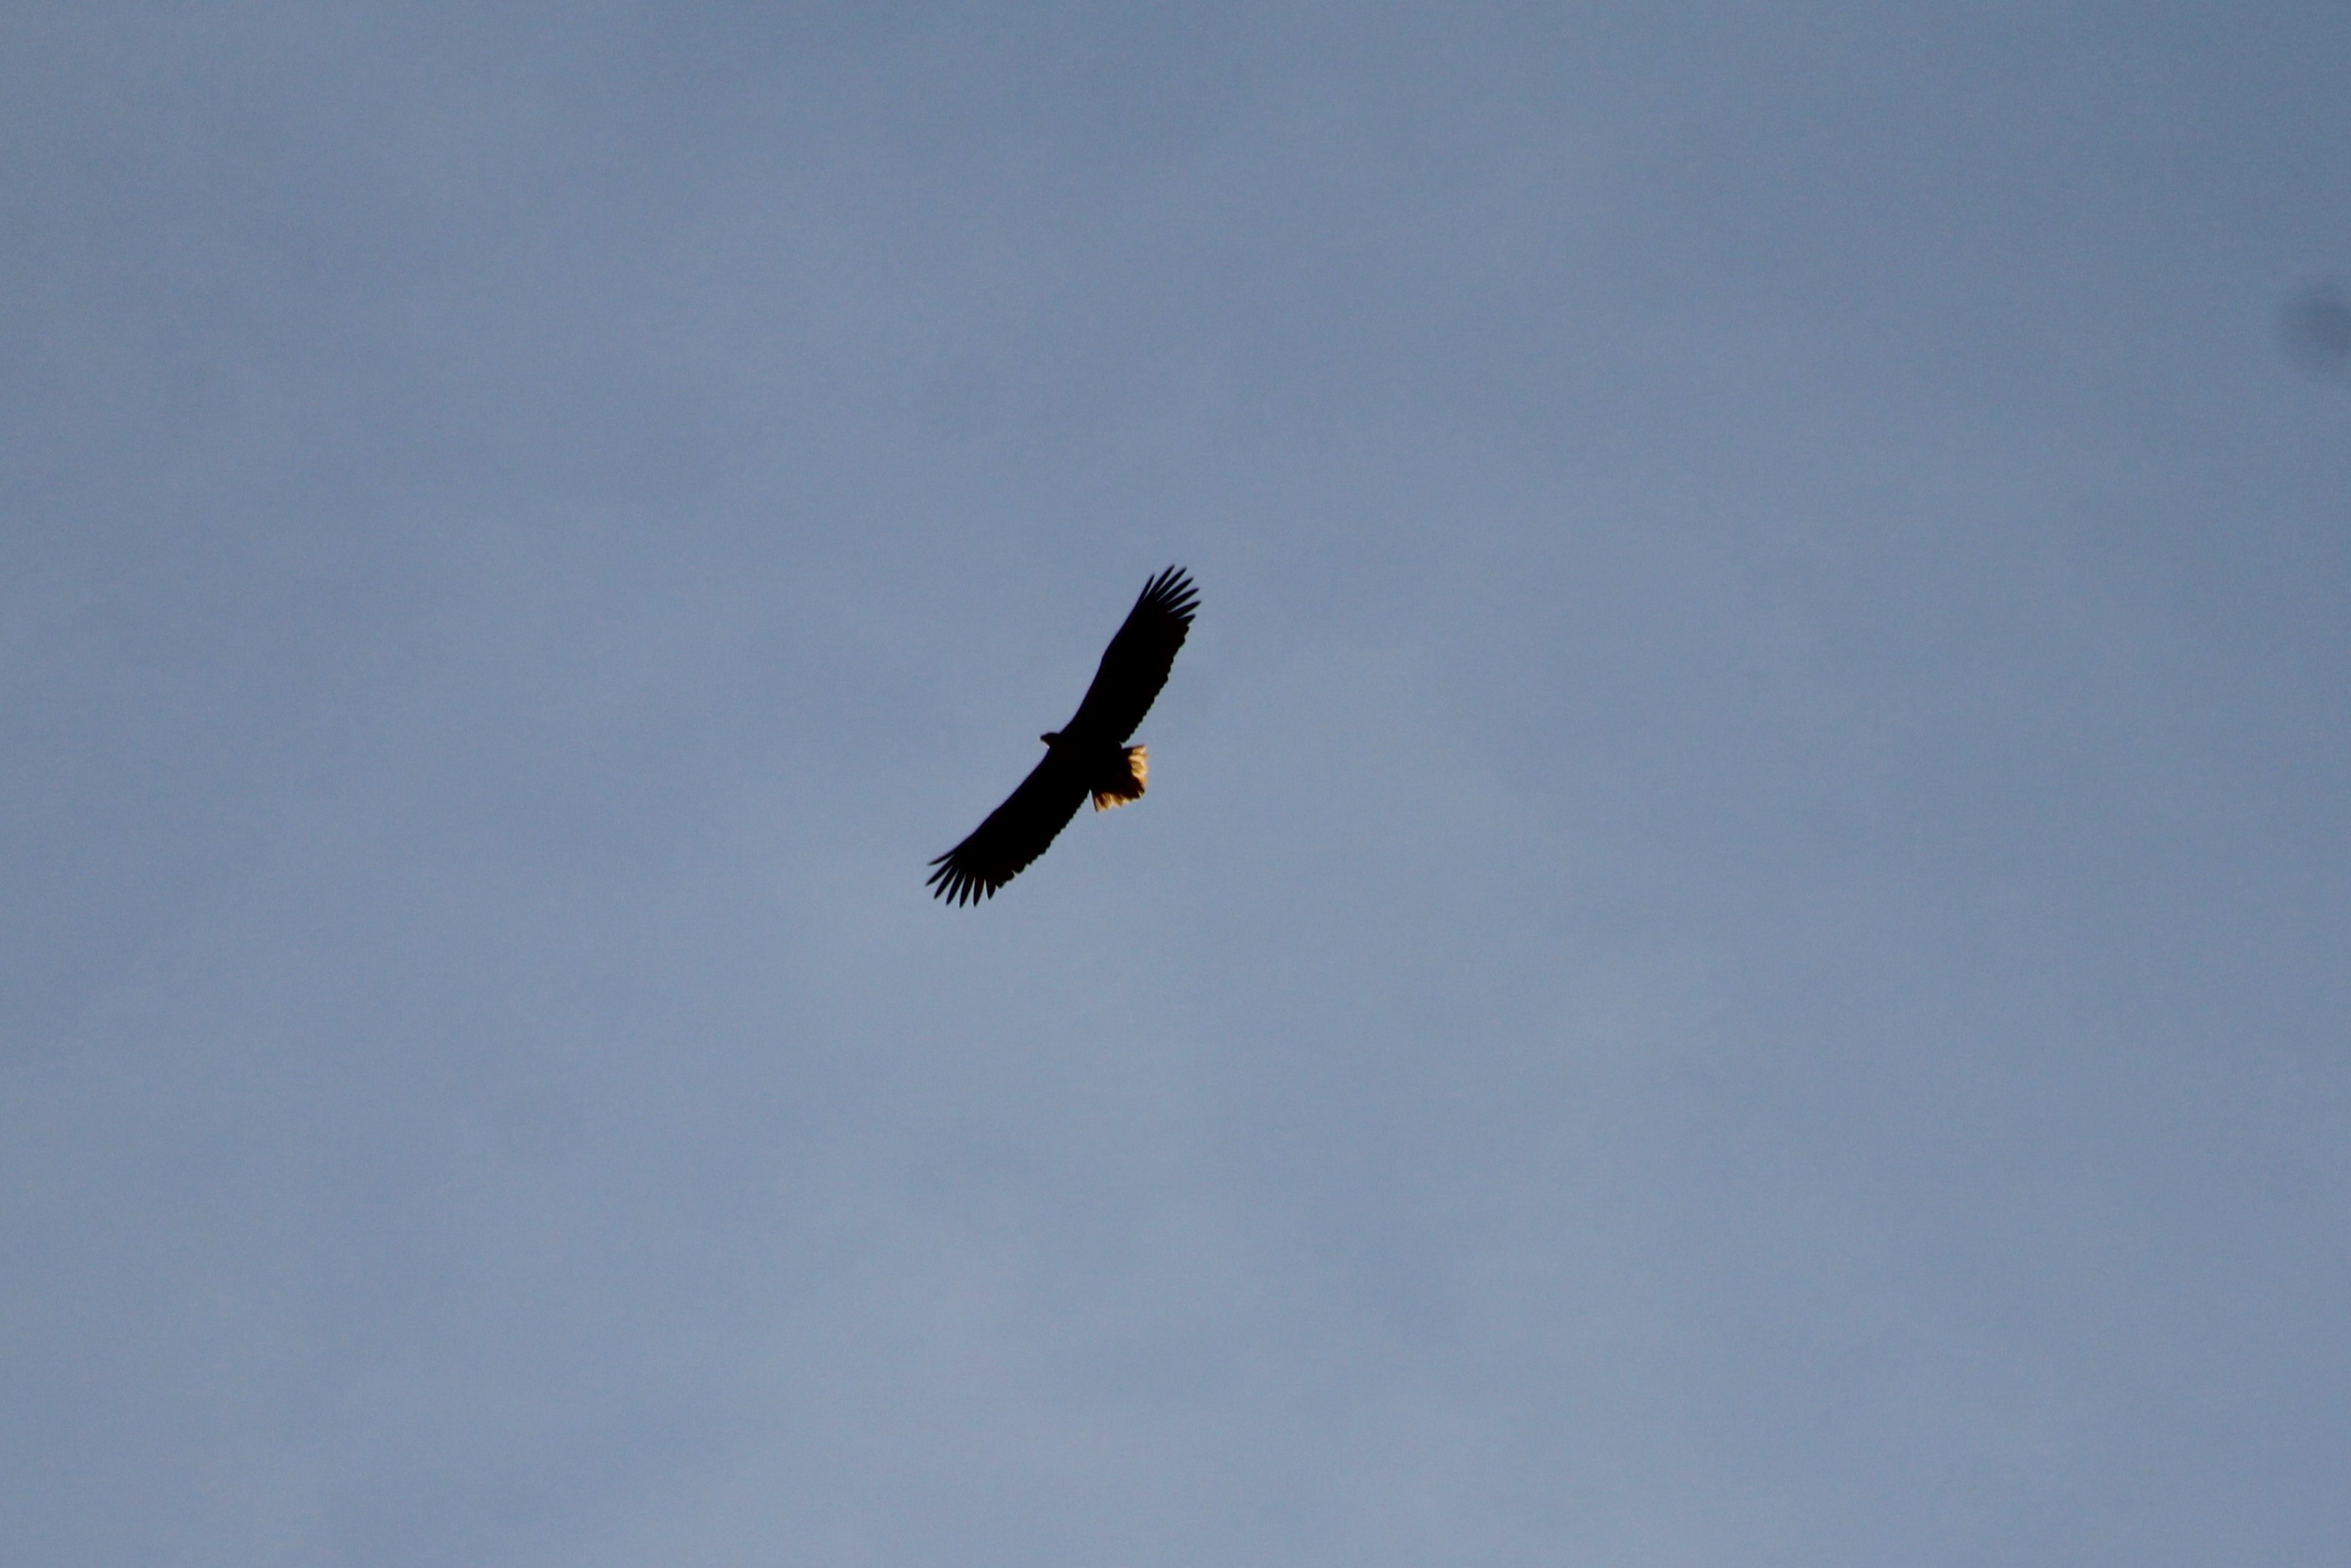
bird, wing, sky, fly, flight, eagle, bird of prey, vertebrate, vulture, condor, atmosphere of earth